Battle of Delville Wood

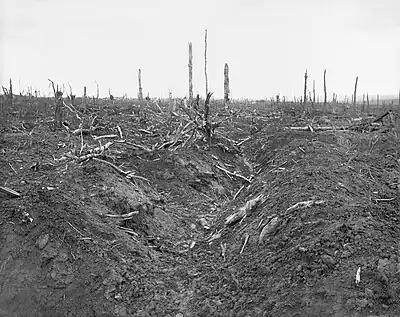

General Sir Henry Rawlinson, commander of the Fourth Army ordered Congreve to use XIII Corps to capture Longueval, while the XV Corps (Lieutenant-General Horne) was to cover the left flank. Rawlinson wanted to advance across no man's land at night for a dawn attack after a hurricane bombardment to gain surprise. Haig opposed the plan because of doubts about inexperienced New Army divisions assembling on the battlefield at night but eventually deferred to Rawlinson and the corps commanders, after modifications to their plan. An advance to Longueval could not begin until Trônes Wood was in British possession as it dominated the approach from the south. The capture of Longueval would then require the occupation of Delville Wood on the north-eastern edge of the town. If Delville Wood was not captured German artillery observers could overlook the village and German infantry would have an ideal jumping-off point for attacks on Longueval.